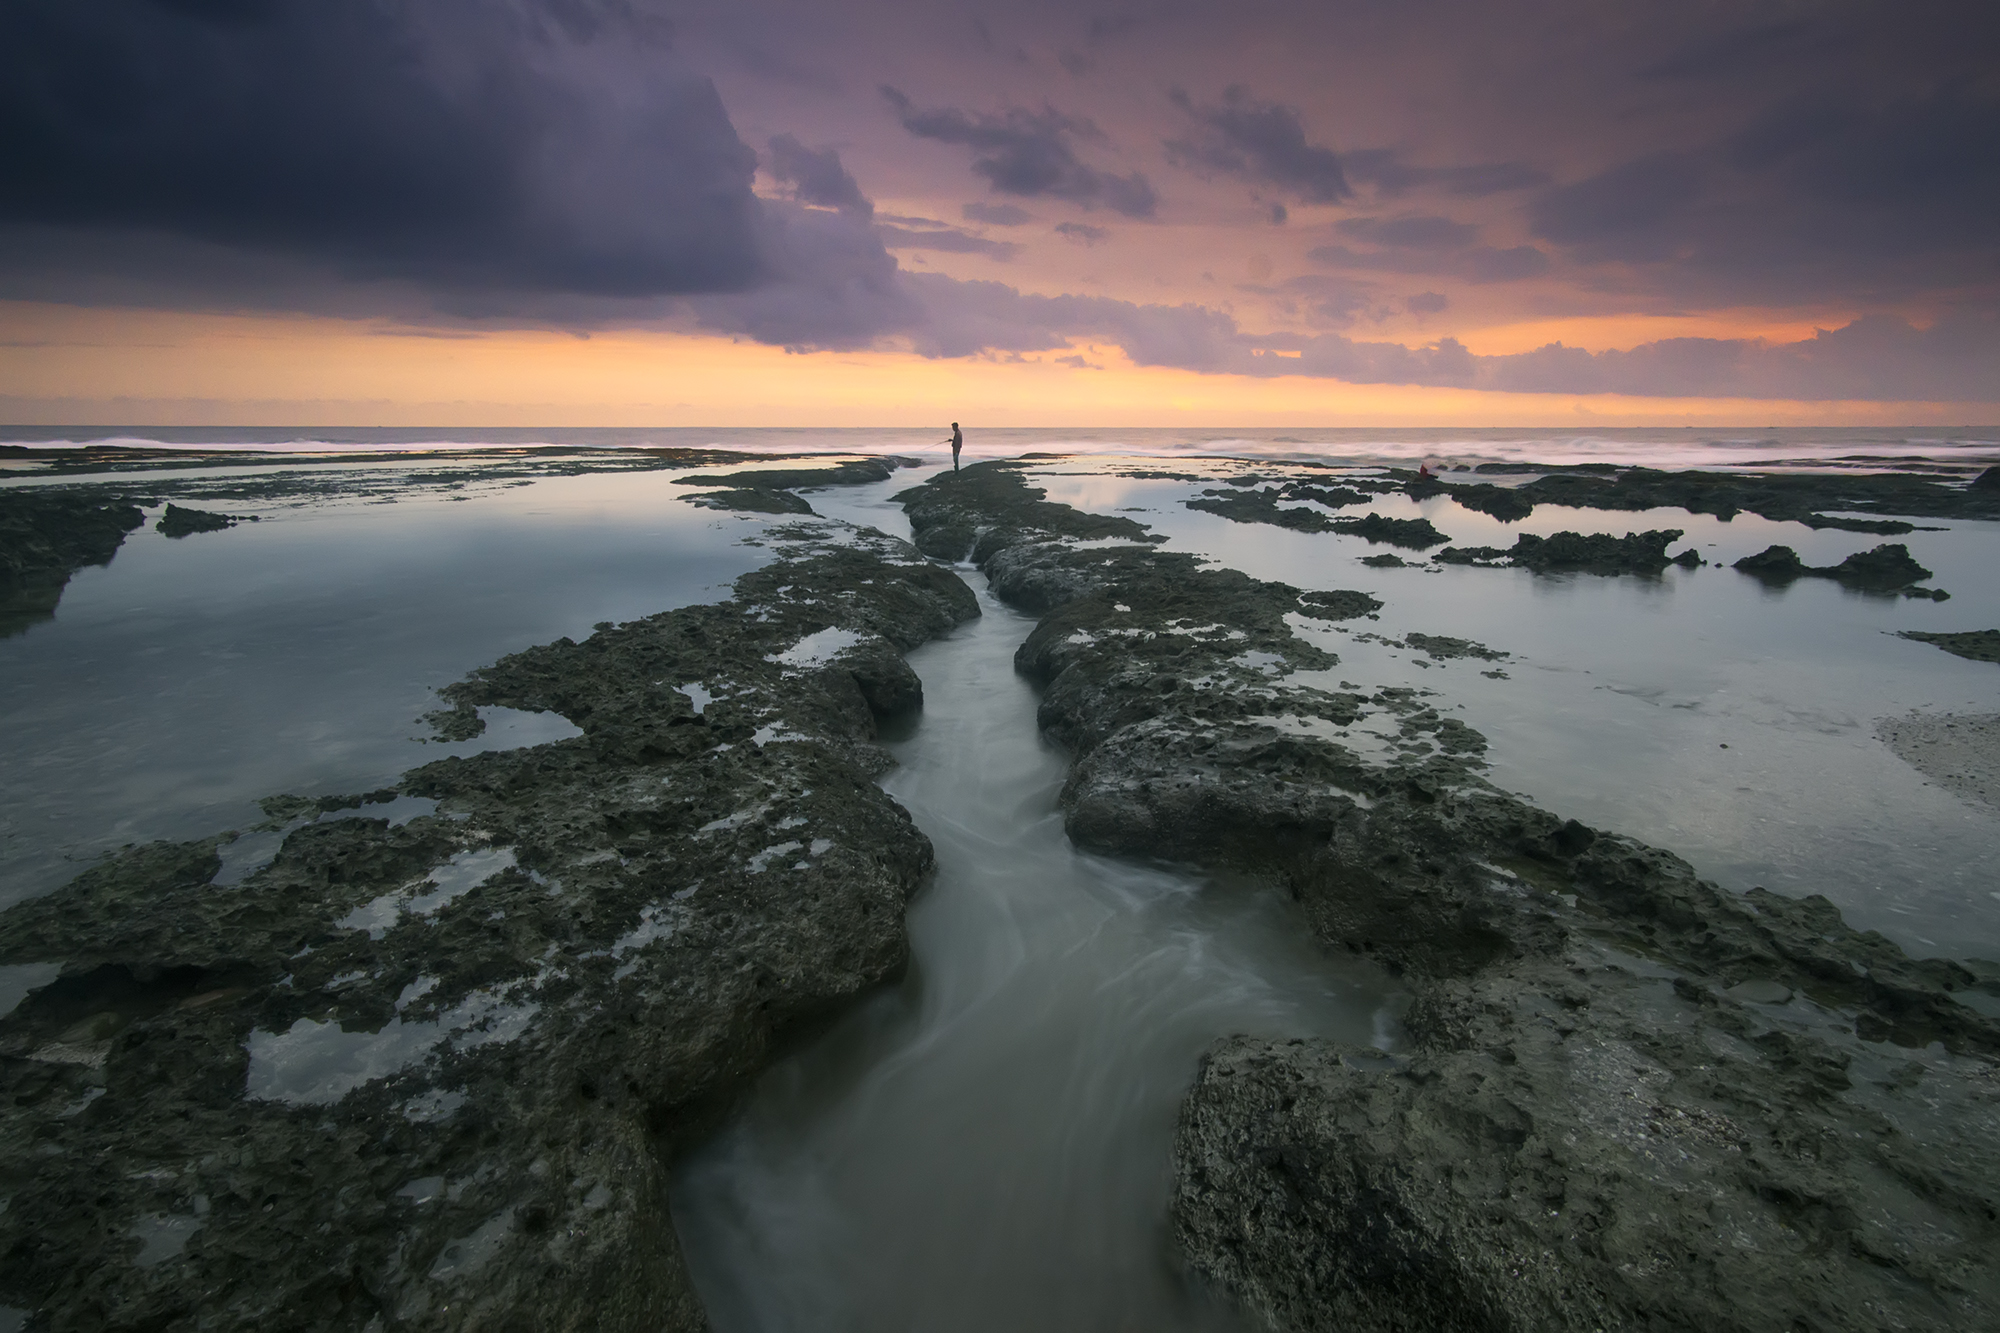
beach, sea, coast, water, nature, rock, ocean, horizon, cloud, sky, sunrise, sunset, sunlight, morning, shore, wave, dawn, dusk, reflection, seascape, weather, seashore, body of water, rocks, wind wave